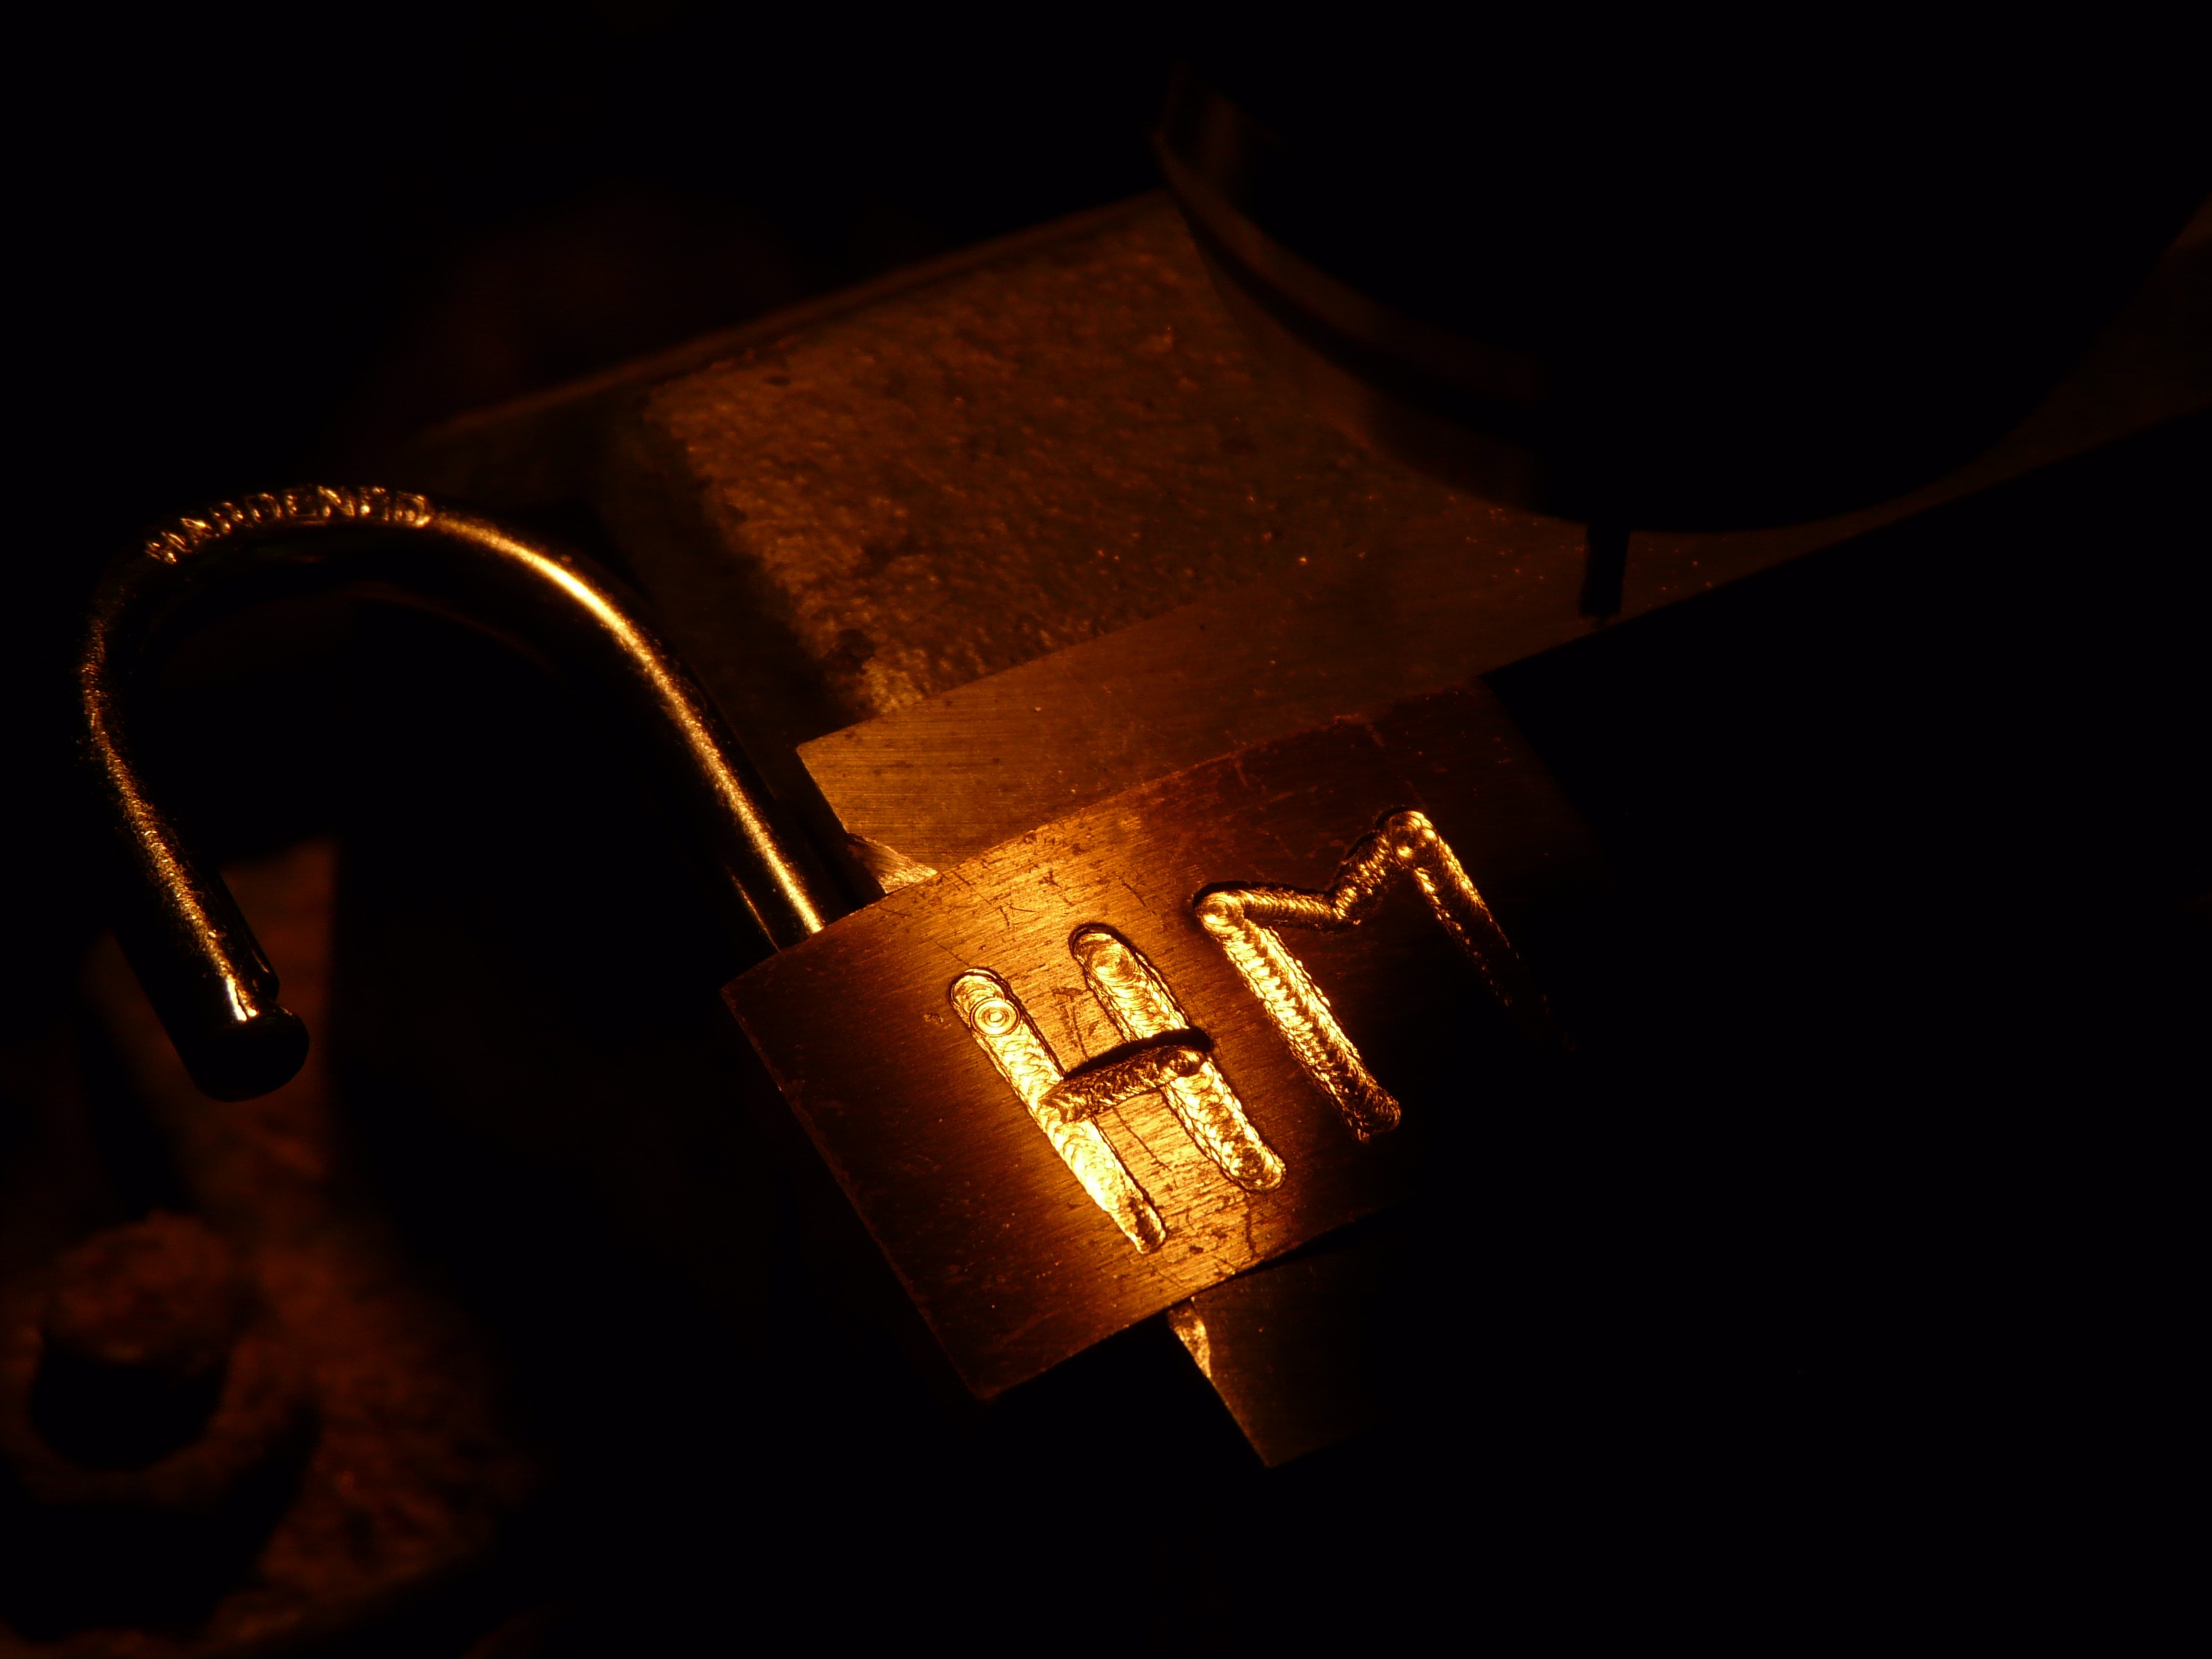
open, light, night, number, love, golden, flame, romance, castle, darkness, lighting, sparkle, padlock, engraving, shape, shimmer, macro photography, love castle, computer wallpaper